Energy in Brazil

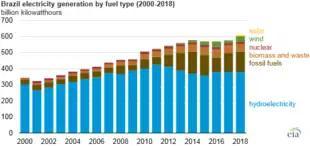
Sources of electricity in Brazil, 2000–2018

In 2020, Brazil derived roughly one third of its total energy supply from oil, and another third from biofuels. Access to electricity across the country is almost universal, making Brazil’s energy sector one of the least carbon-intensive in the world.